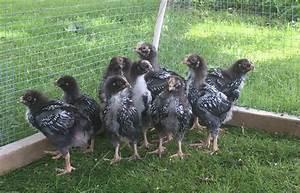
chicken